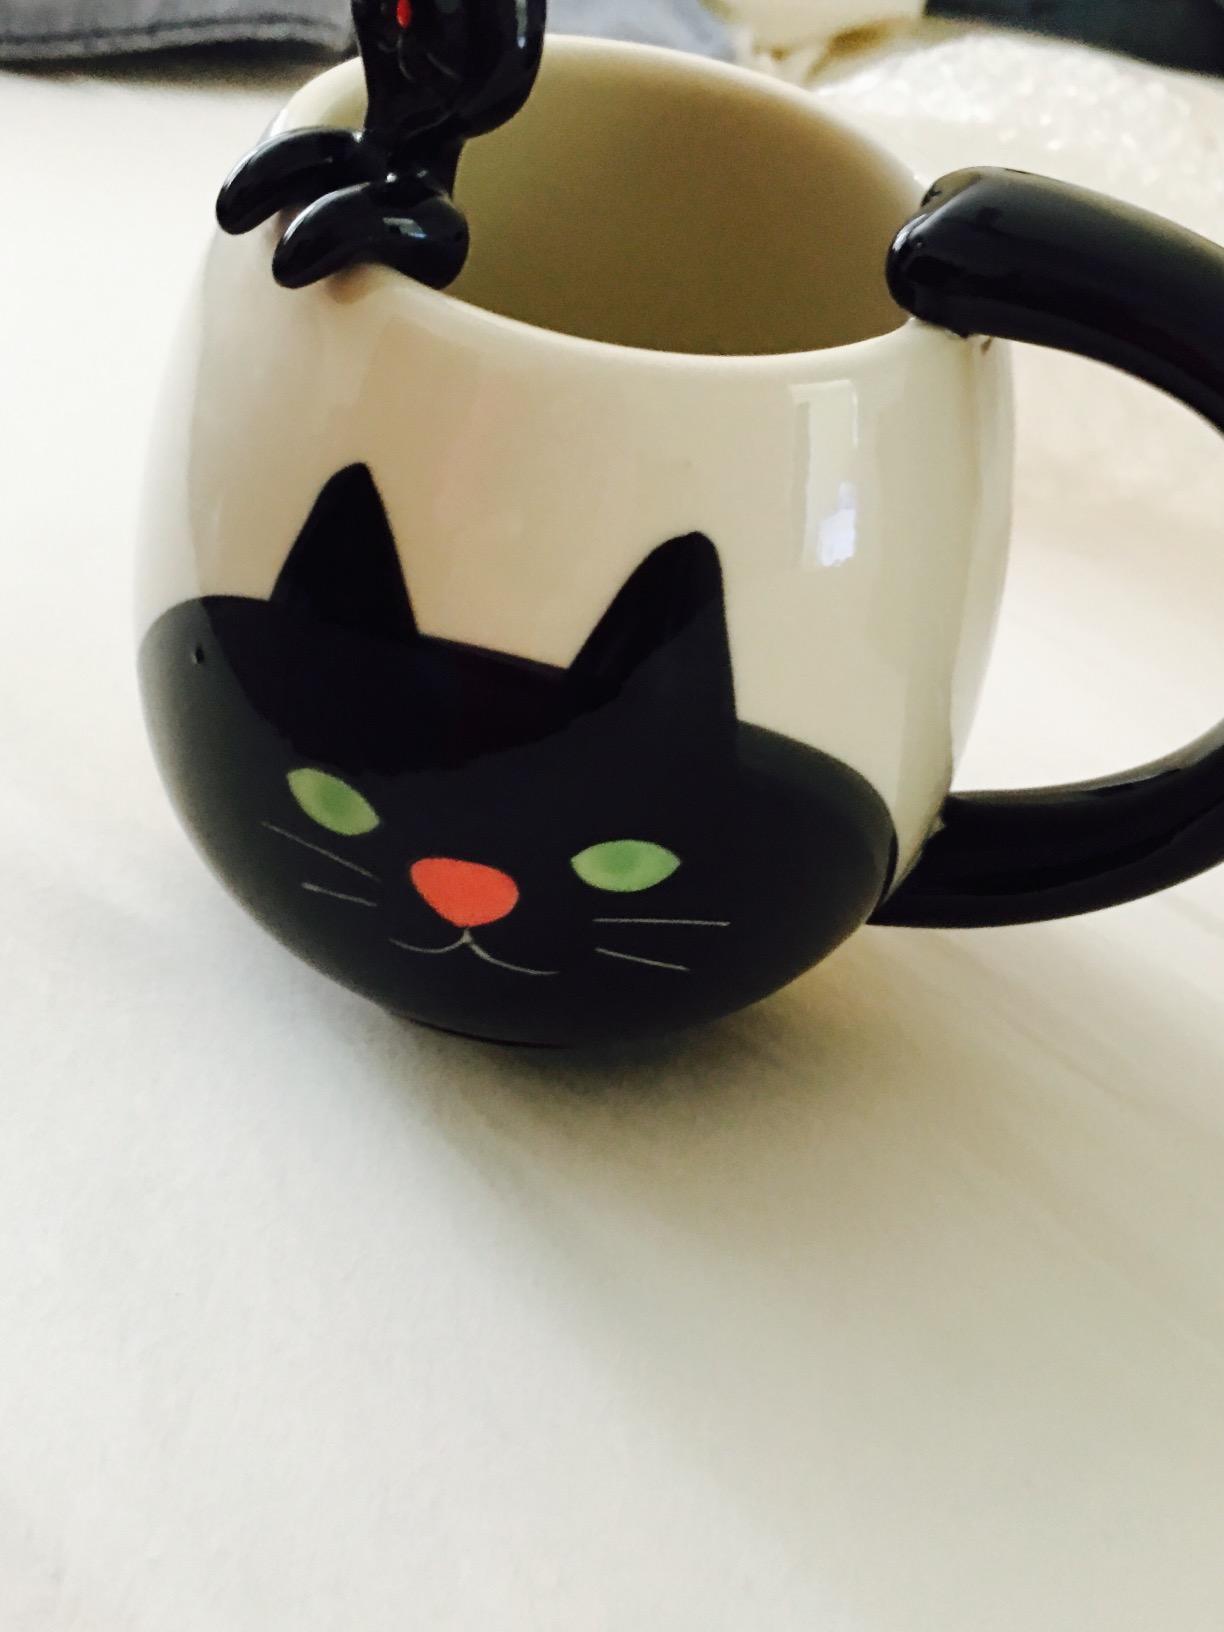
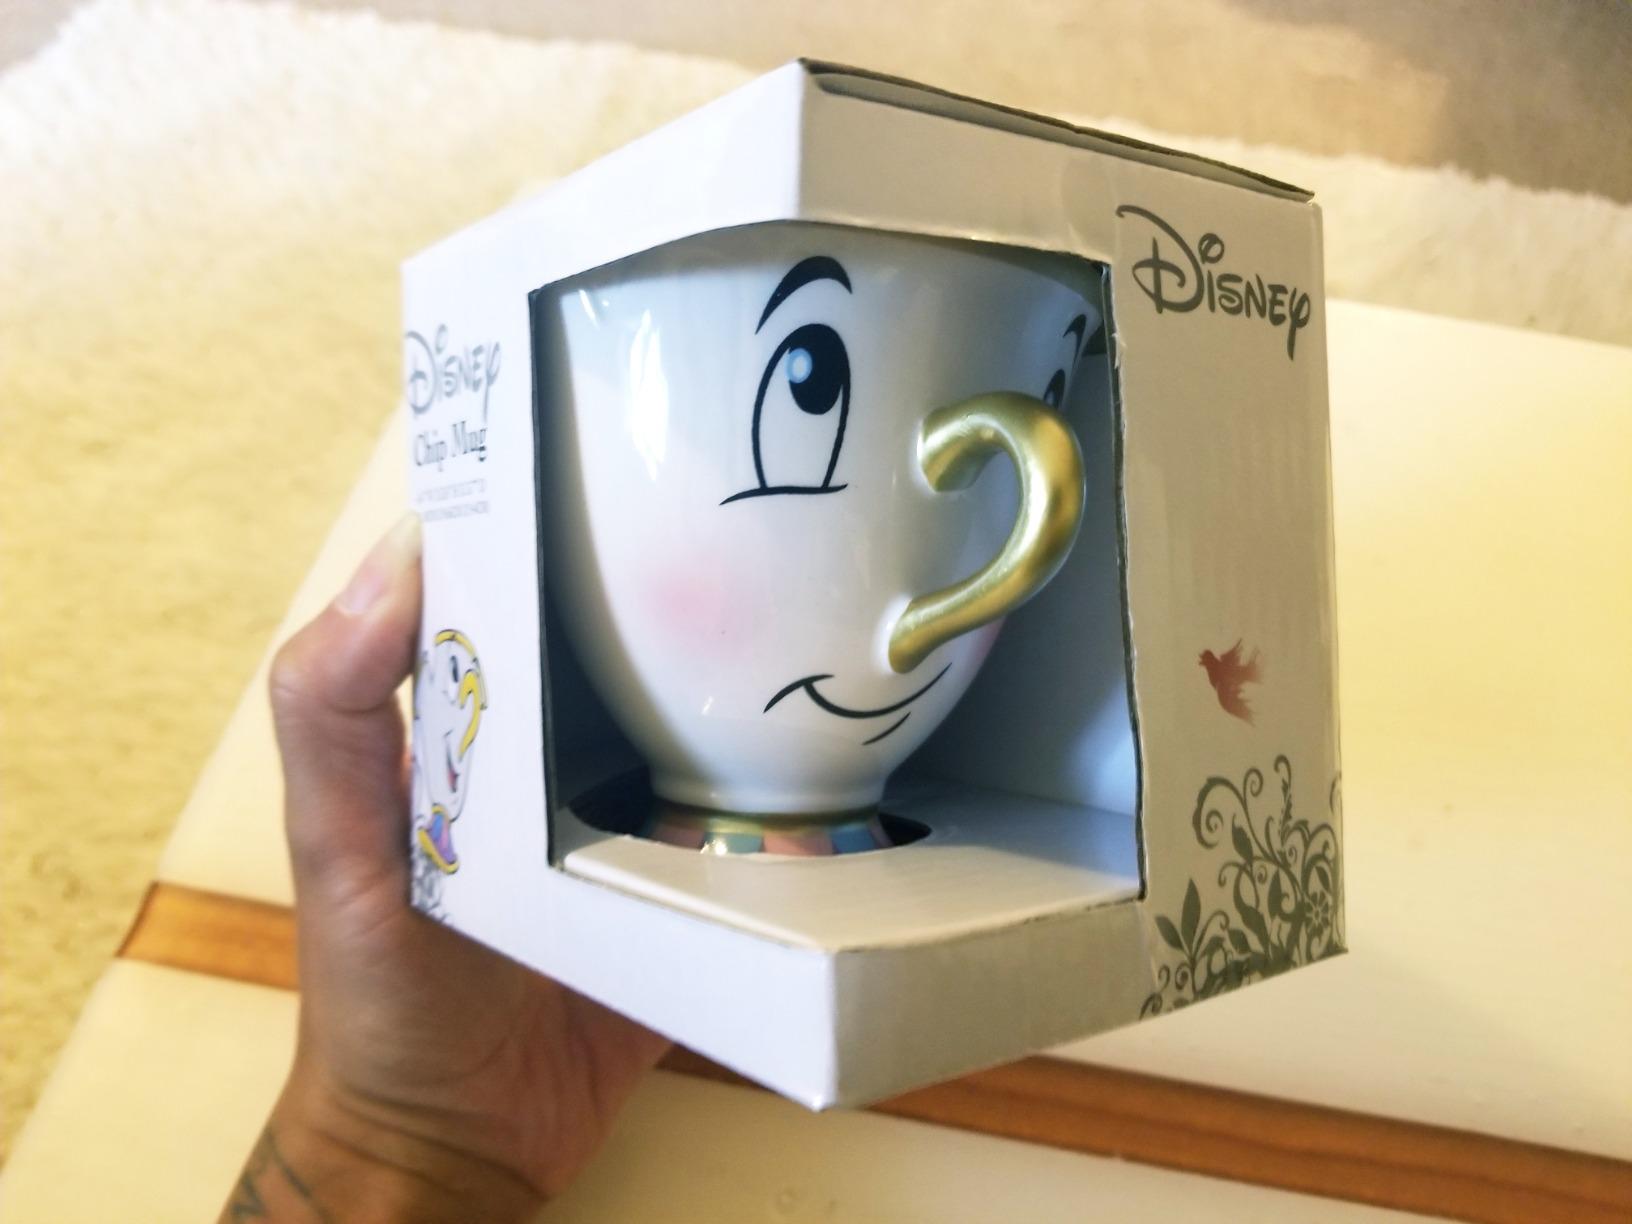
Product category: items_mug
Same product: no